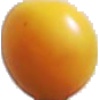
Label: cherry_wax_yellow